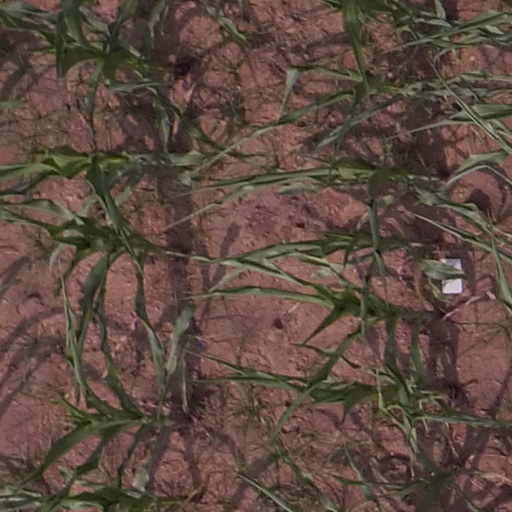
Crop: maize; corn